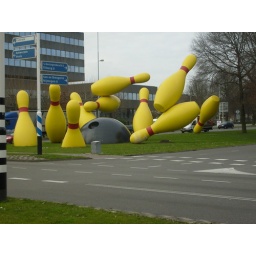
Een dag-excursie, georganiseerd door Cheops, in het (uiteindelijk niet zo) zonnige zuiden van Nederland: Eindhoven!